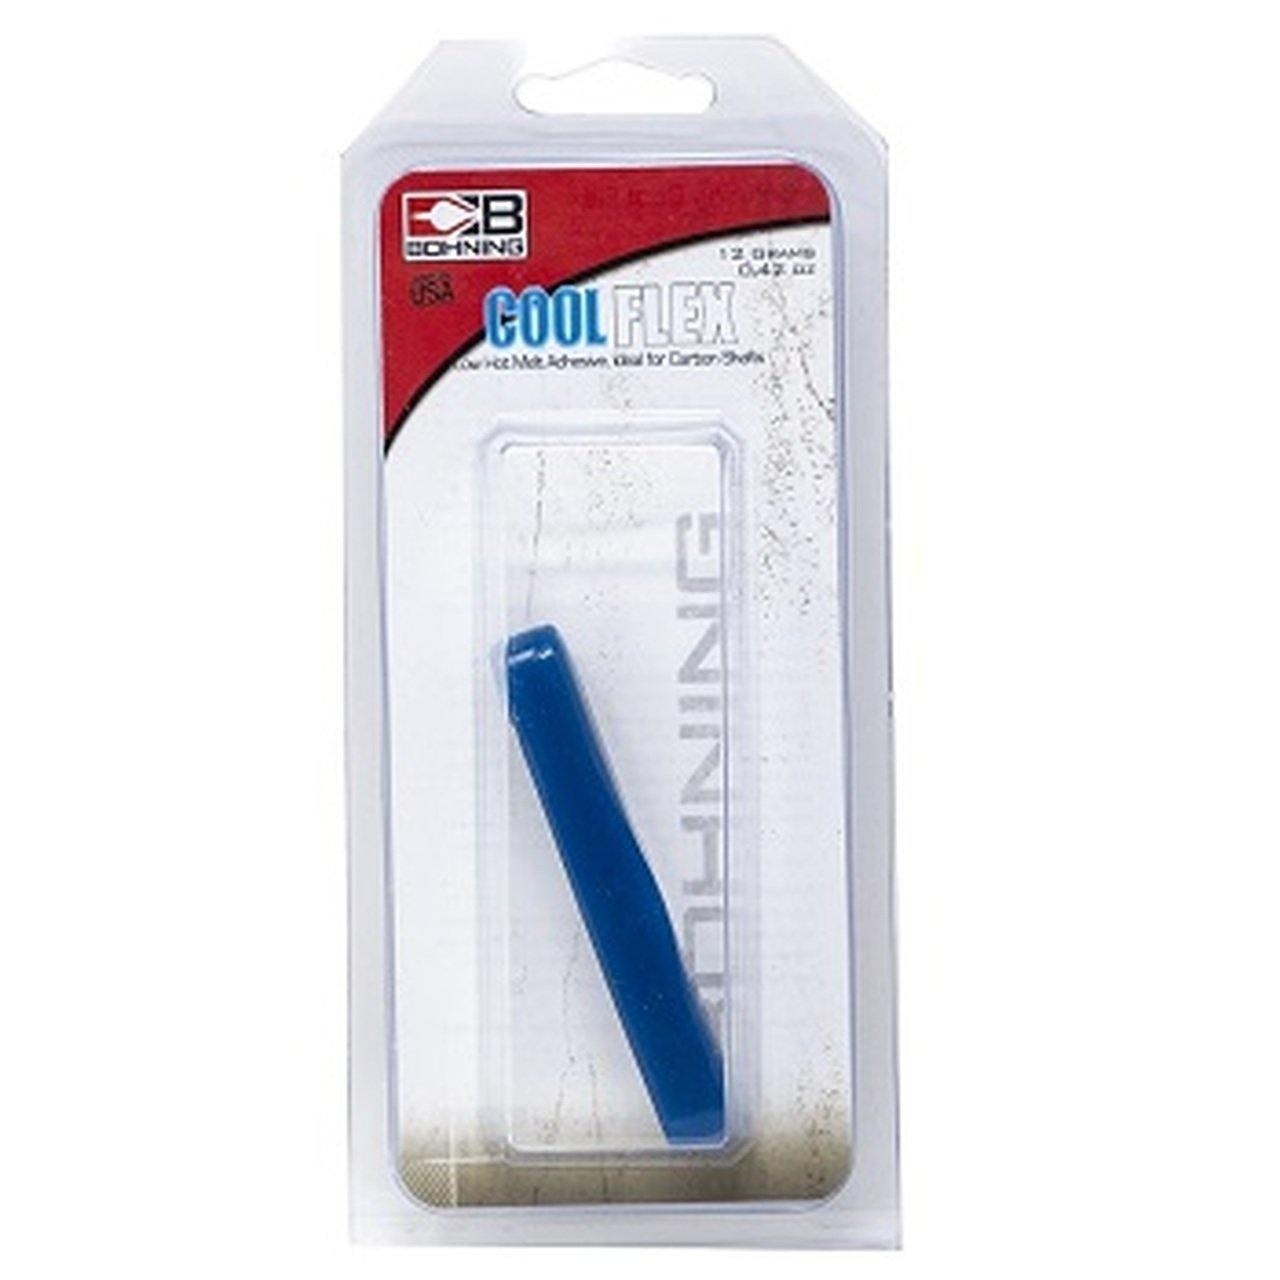
Bohning Archery Ferr-L-Tite Cool-Flex Hot-Melt Glue
Ferr-L-Tite Cool Flex® is designed for points, inserts, outserts, and pin bushings on carbon shafts. This hot melt adhesive has flexible properties which keep it from cracking even after repeated target impacts. Cool Flex is a must for carbon shafts, but it also works great on aluminum and fiberglass. It requires a flame for installation, but just use HOT WATER for easy adjustment, replacement, or removal of points, inserts, outserts, and pin bushings. Cool Flex is fully cured as soon as it reaches room temperature (about 5 minutes), and its melting point is 280°F (137.8°C). Available in 12 gram sticks and 1 pound bricks. No expiration. Certified Crossbow Compatible. Proudly manufactured at the Bohning factory in Lake City, Michigan, United States
Brand: Leapfrog Outdoor
Category: Sporting Goods > Outdoor Recreation > Hunting & Shooting > Archery > Archery Tools & Equipment > Archery Tool Accessories